PJ Morton

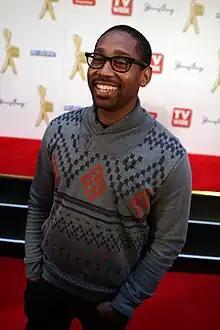
Morton in 2011

P.J. Morton (born Paul Sylvester Morton Jr.; March 29, 1981) is an American musician, singer, songwriter and record producer. Since 2012, he has been the keyboardist for the pop band Maroon 5. Morton originally joined the band as a touring member in 2010 and became an official member in 2012 after Jesse Carmichael went on a short hiatus (he returned to the band in 2014).